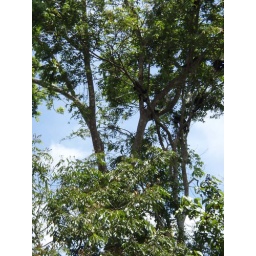
Monkey family sleeping in the tree